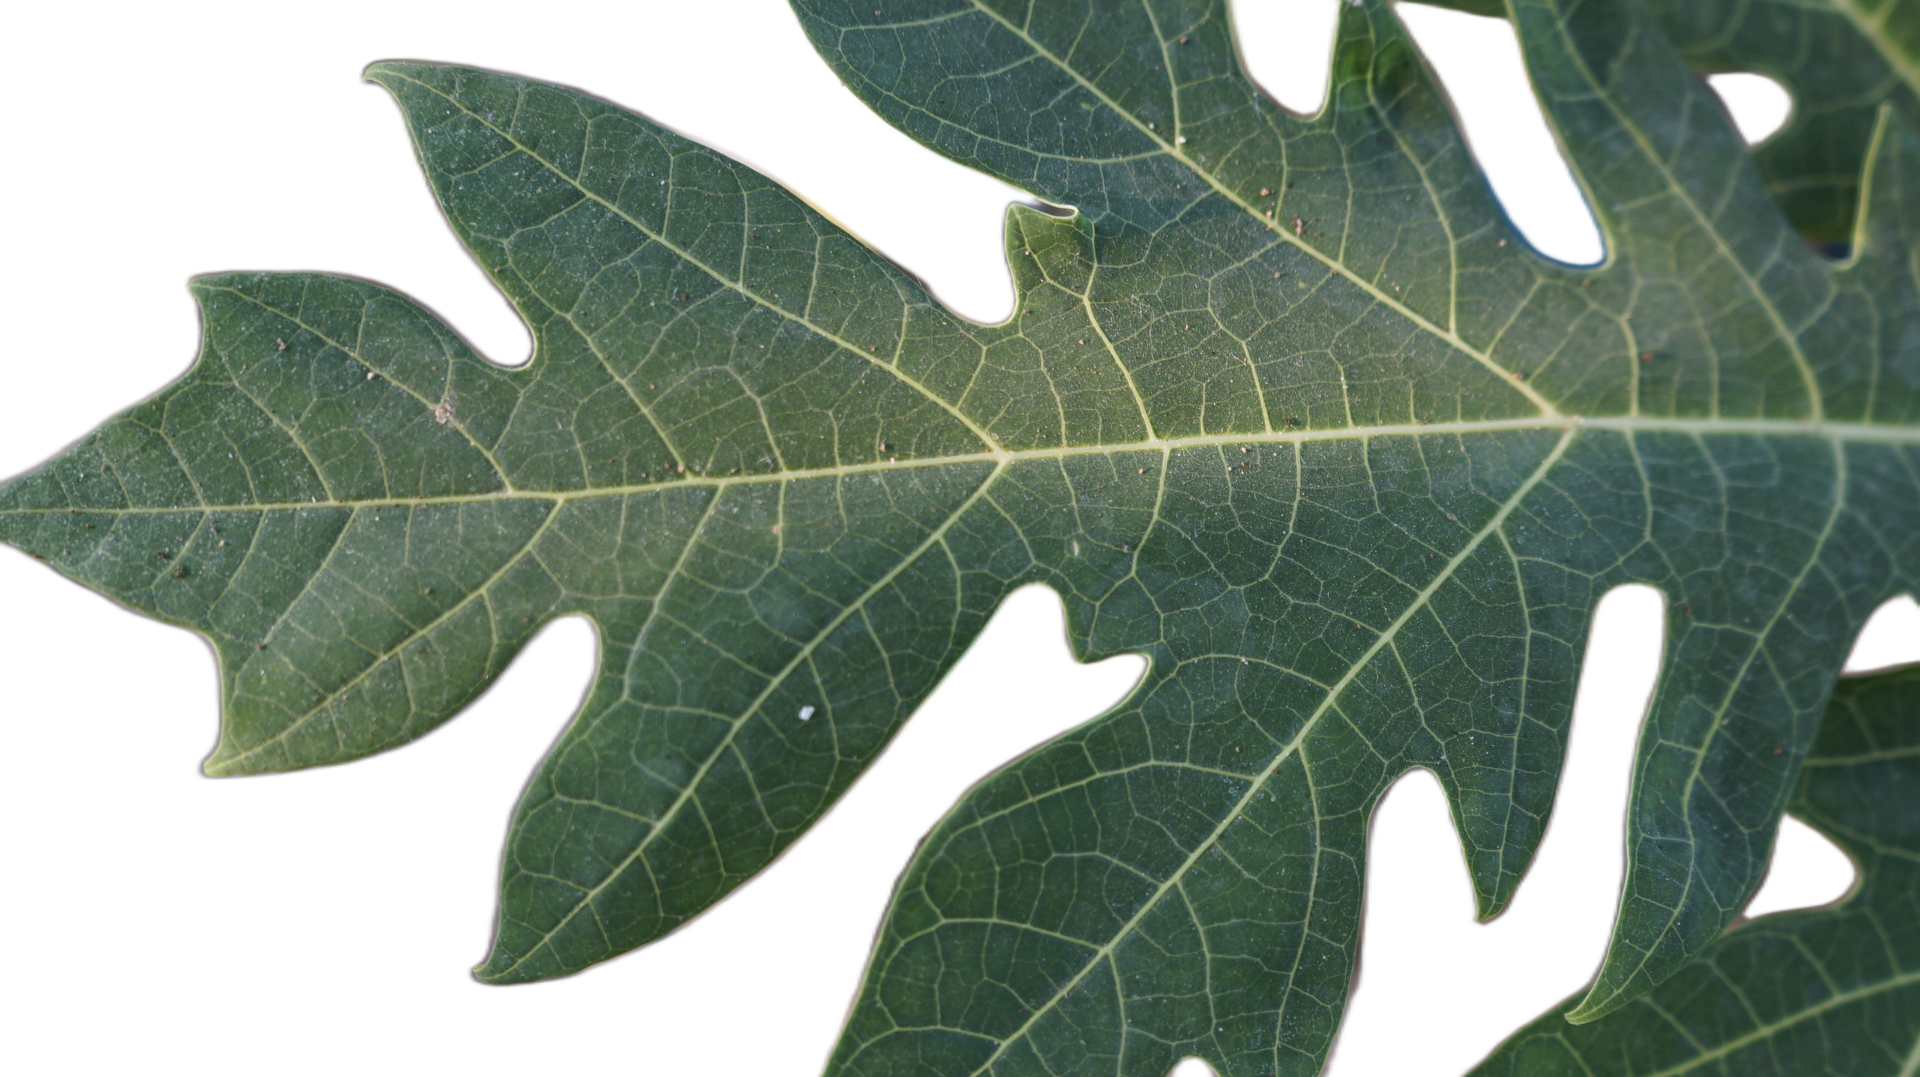
Crop: Papaya
Label: Carica_Insect_Hole